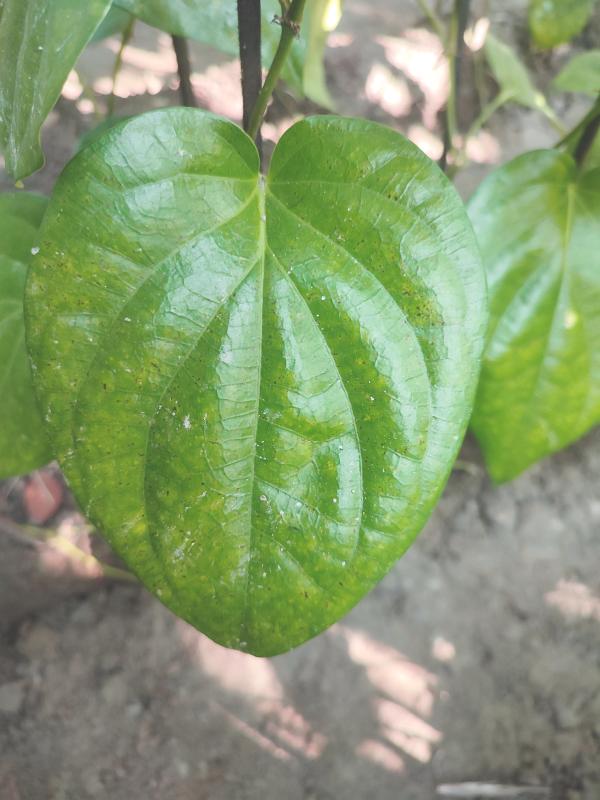
Label: Healthy_Leaf